Answer in natural language. How many DogBeds are visible in the scene? Choose between the following options: 4, 3, 1, 0 or 2
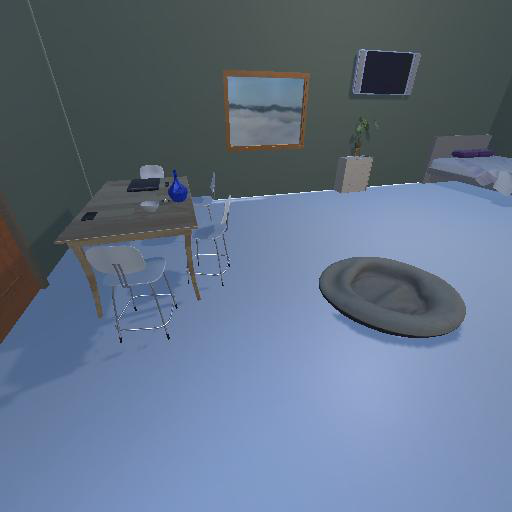
<answer>1</answer>